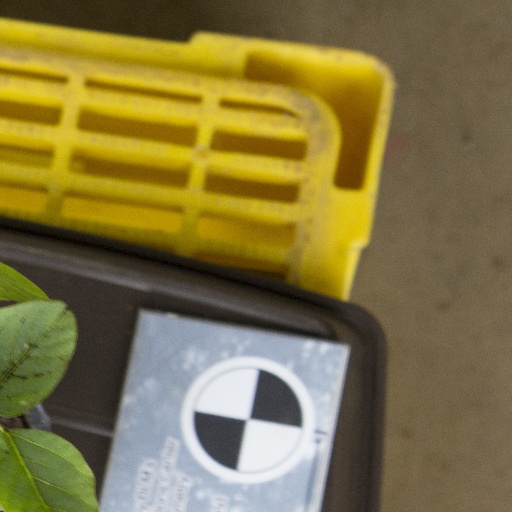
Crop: soybean